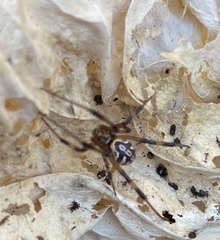
Species: Lactrodectus_hesperus